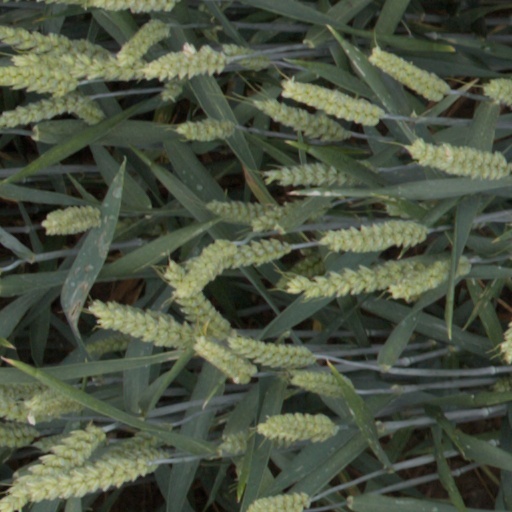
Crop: wheat